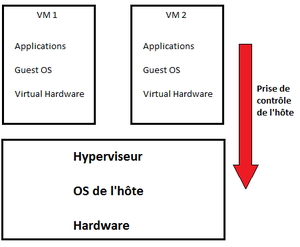
Environnement virtuel, prise de contrôle de l'hôte
La fuite d'informations dans les environnements virtuels est l'application de la fuite d'information à l'Informatique, plus particulièrement à des environnements virtuels. Les machines virtuelles sont massivement utilisées dans le but d'établir des environnements mutualisés. Elles partagent alors le même matériel physique. Ce nouveau type d'architecture a fait apparaître de nouveaux problèmes de sécurité. Il existe différentes techniques permettant d'extraire des informations d'une machine virtuelle cible. Ces techniques dépendent de l'environnement auquel l'attaquant a accès.